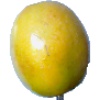
Label: maracuja